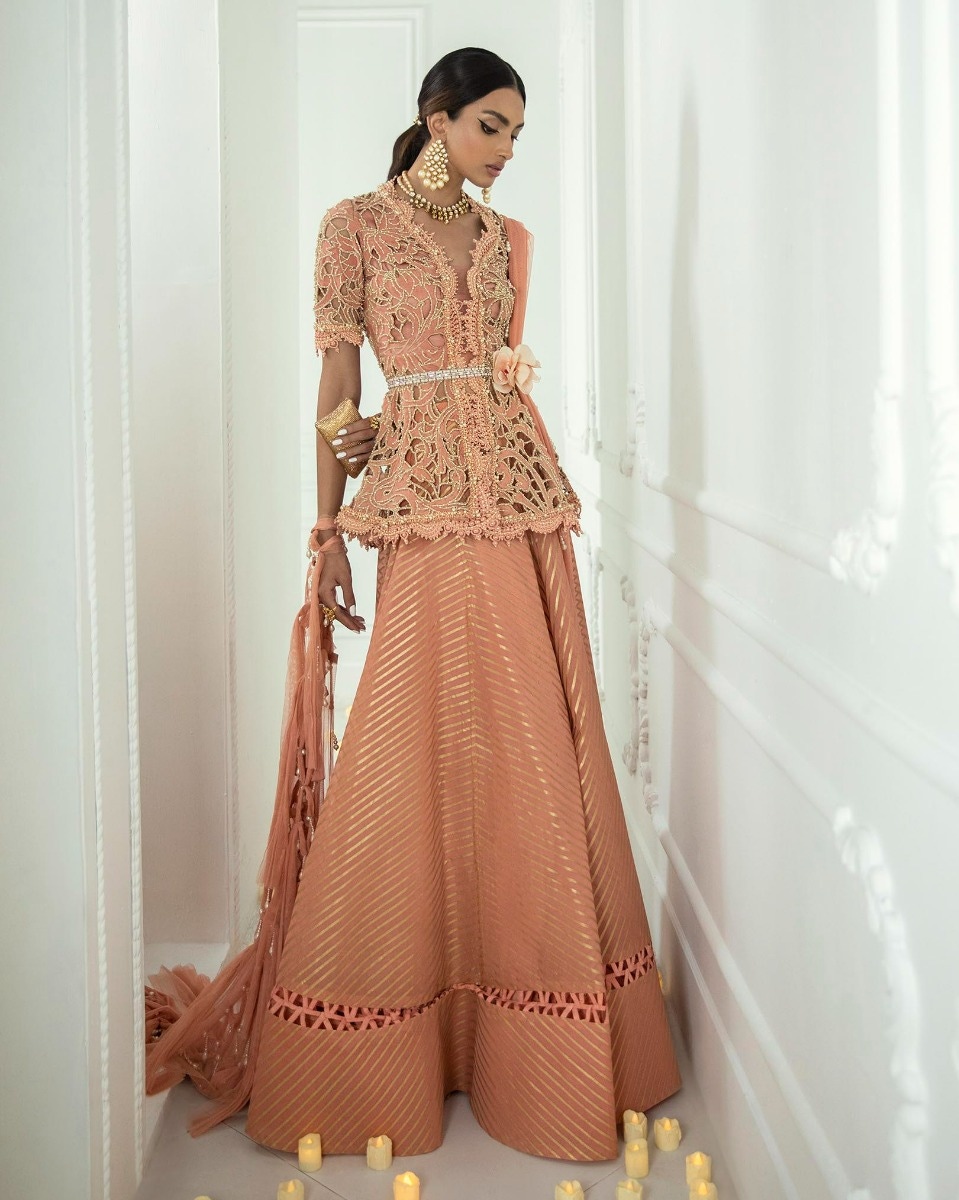
peach embroidered lehenga